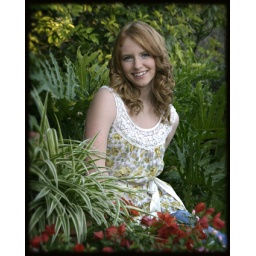
Senior poses in casual clothing while sitting amongst the flowers with a big smile.